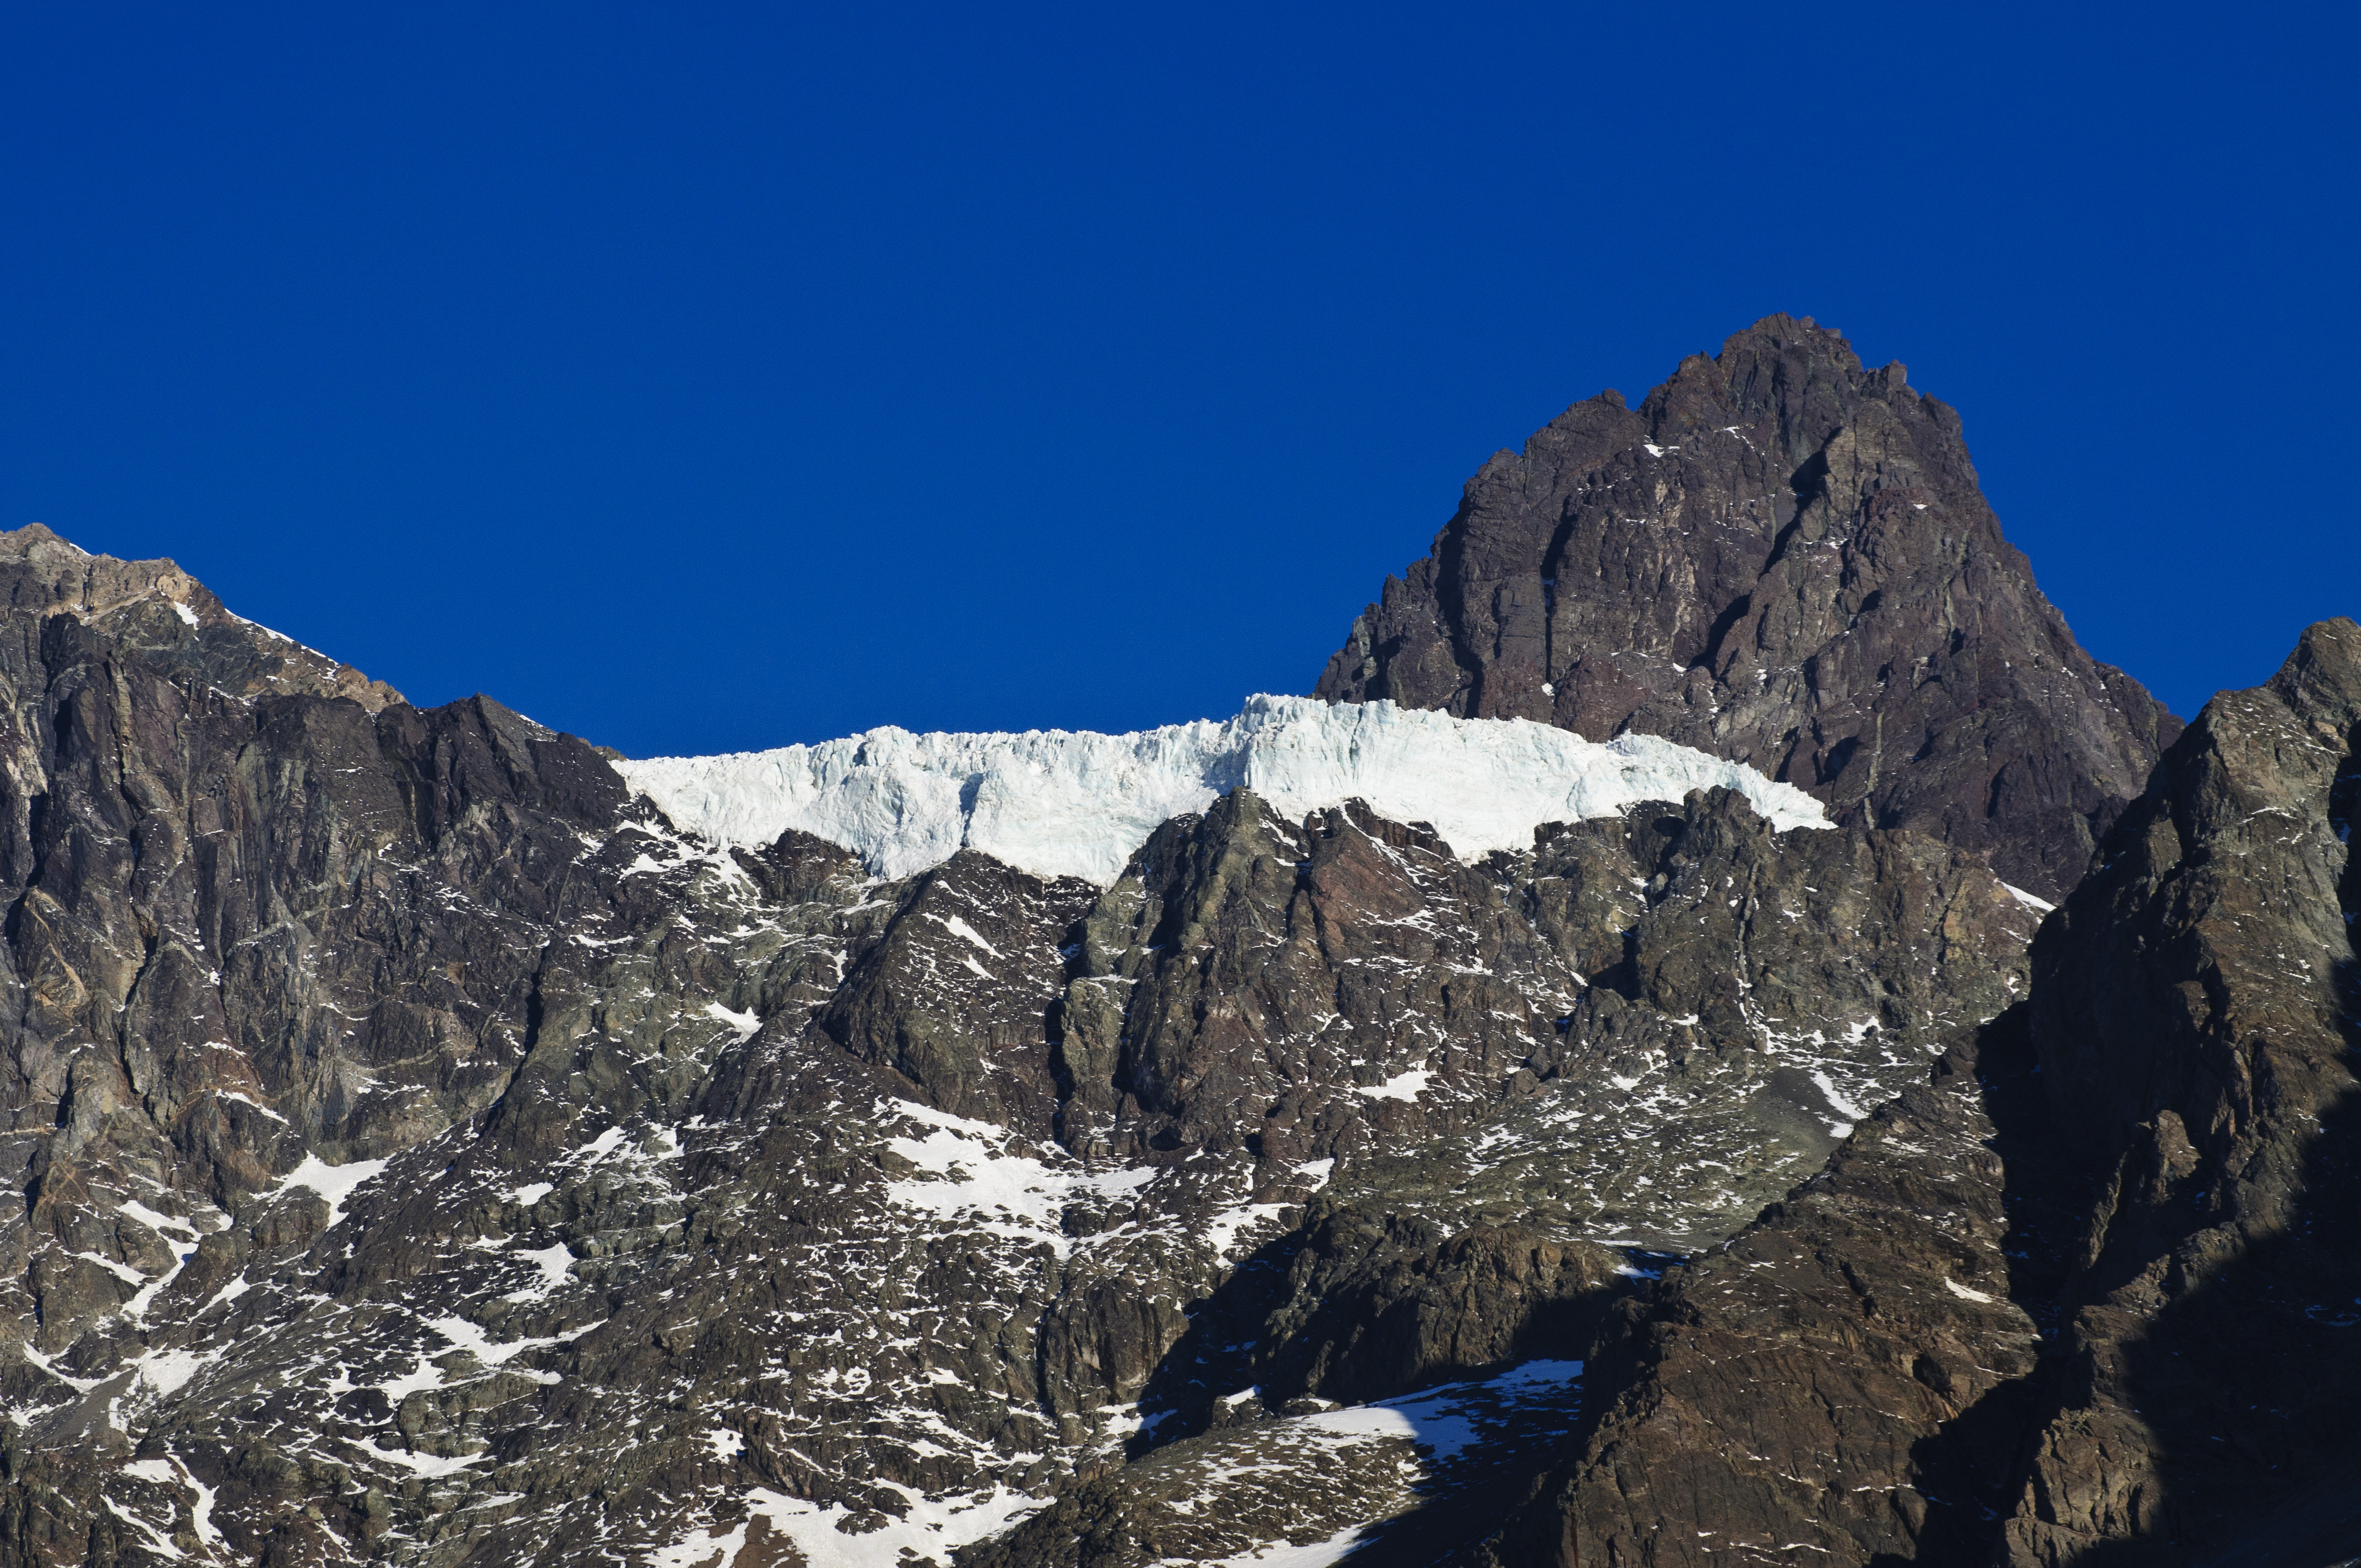
landscape, wilderness, walking, mountain, snow, winter, adventure, mountain range, nikon, ridge, summit, mountaineering, sports, alps, backpacking, plateau, cirque, santiago, d300, embalseelyeso, cile, landform, mountain pass, geographical feature, mountainous landforms